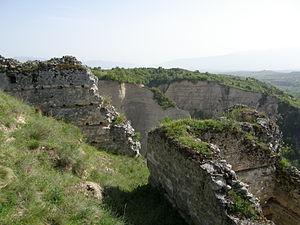
Alexis Slave, en bulgare : Алексий Слав, en grec : Ἀλέξιος Σλάβος, était un aristocrate bulgare appartenant à la famille Asen; il fut gouverneur de Melnik dans les montagnes des Rhodopes avant d’y établir une principauté qui subsista jusqu’à sa défaite lors de la bataille de Klokotnica.